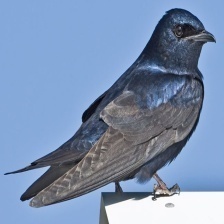
Species: PURPLE MARTIN
Scientific name: PROGNE SUBIS